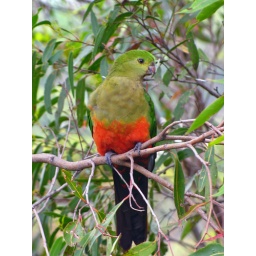
My garden blue Mountains Australia no green marking in the wings